Western African Ebola epidemic

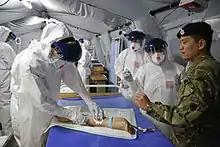
Practising taking blood in PPE

No proven Ebola virus-specific treatment presently exists; however, measures can be taken to improve a patient's chances of survival. Symptoms usually begin with a sudden influenza-like illness characterised by feeling tired, and pain in the muscles and joints. Later symptoms often include severe vomiting and diarrhoea. In past outbreaks, it has been noted that some patients bleed internally and/or externally; however data published in October 2014 showed that this had been a rare symptom in the Western African outbreak.